List of Cleveland Browns starting quarterbacks

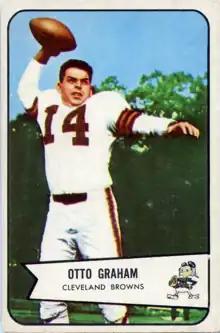
Otto Graham (1946–1955)

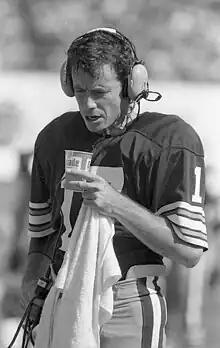
Brian Sipe (1974–1983)

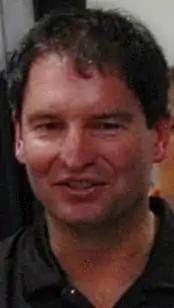
Bernie Kosar (1985–1993)

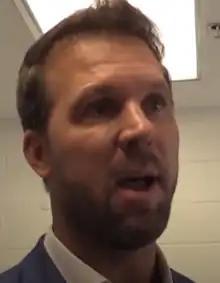
Tim Couch (1999–2003)

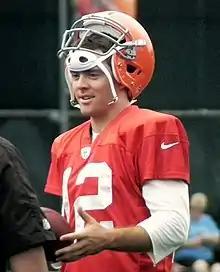
Colt McCoy (2010–2011)

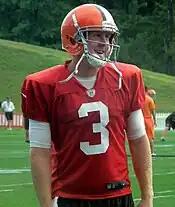
Brandon Weeden (2012–2013)

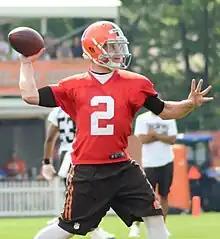
Johnny Manziel (2014–2015)

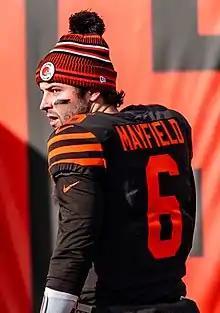
Baker Mayfield (2018–2021)

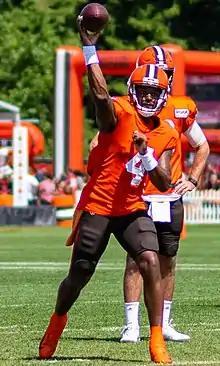
Deshaun Watson (2022–2024)

Quarterbacks who have started for the Cleveland Browns from the team's first NFL season of 1950 to present. A player is credited with a win if he started the game and the team won that game, no matter if the player was injured or permanently removed after the first play from scrimmage. Only regular season games are included. The Browns' All-America Football Conference games from 1946 to 1949 are not included. The Browns did not field a team from 1996 to 1998.